South Dakota Highway 115

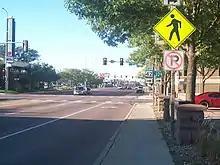
SD 115 northbound intersects SD 42 eastbound in Sioux Falls, September 2013

South Dakota Highway 115 begins at an intersection with US 18 west of Canton and heads due north through rural Lincoln County. The highway runs just east of Worthing and about a mile west of Harrisburg, South Dakota. Three miles north of the Harrisburg intersection, SD 115 intersects 85th Street and enters Sioux Falls from the south. It runs along Minnesota Avenue in the southern portion of Sioux Falls and enters Minnehaha County upon crossing 57th Street. Just south of 41st Street, SD 115 meets Interstate 229. SD 115 travels farther north through the downtown section of Sioux Falls, meeting SD 42 eastbound at 11th Street and westbound at 10th Street. North of downtown Sioux Falls, the route turns east on Benson Road, then north again on Cliff Avenue. It then meets Interstate 90 just before exiting Sioux Falls.